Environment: real
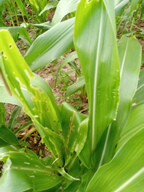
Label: fall_armyworm